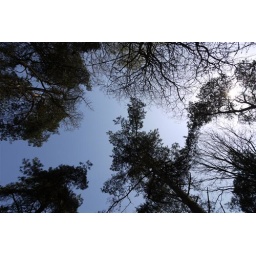
From the ground into the sky in the middle of the woods